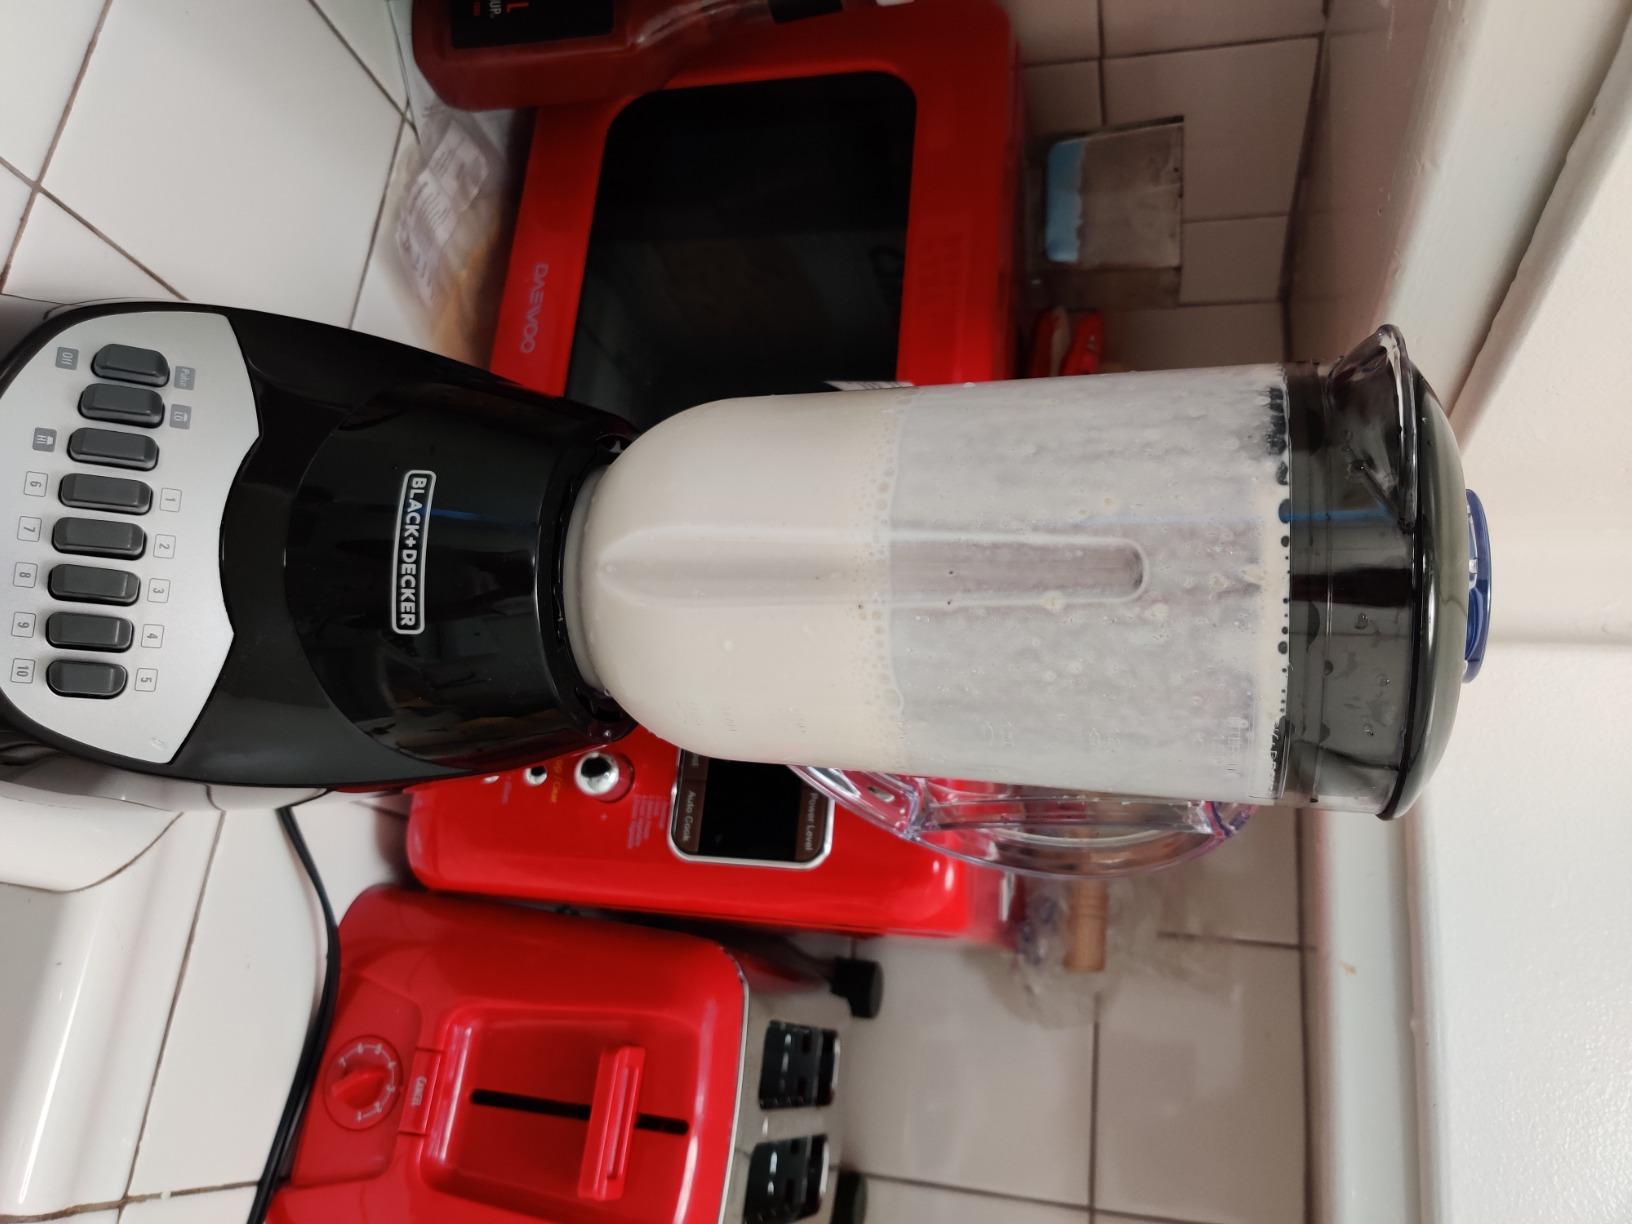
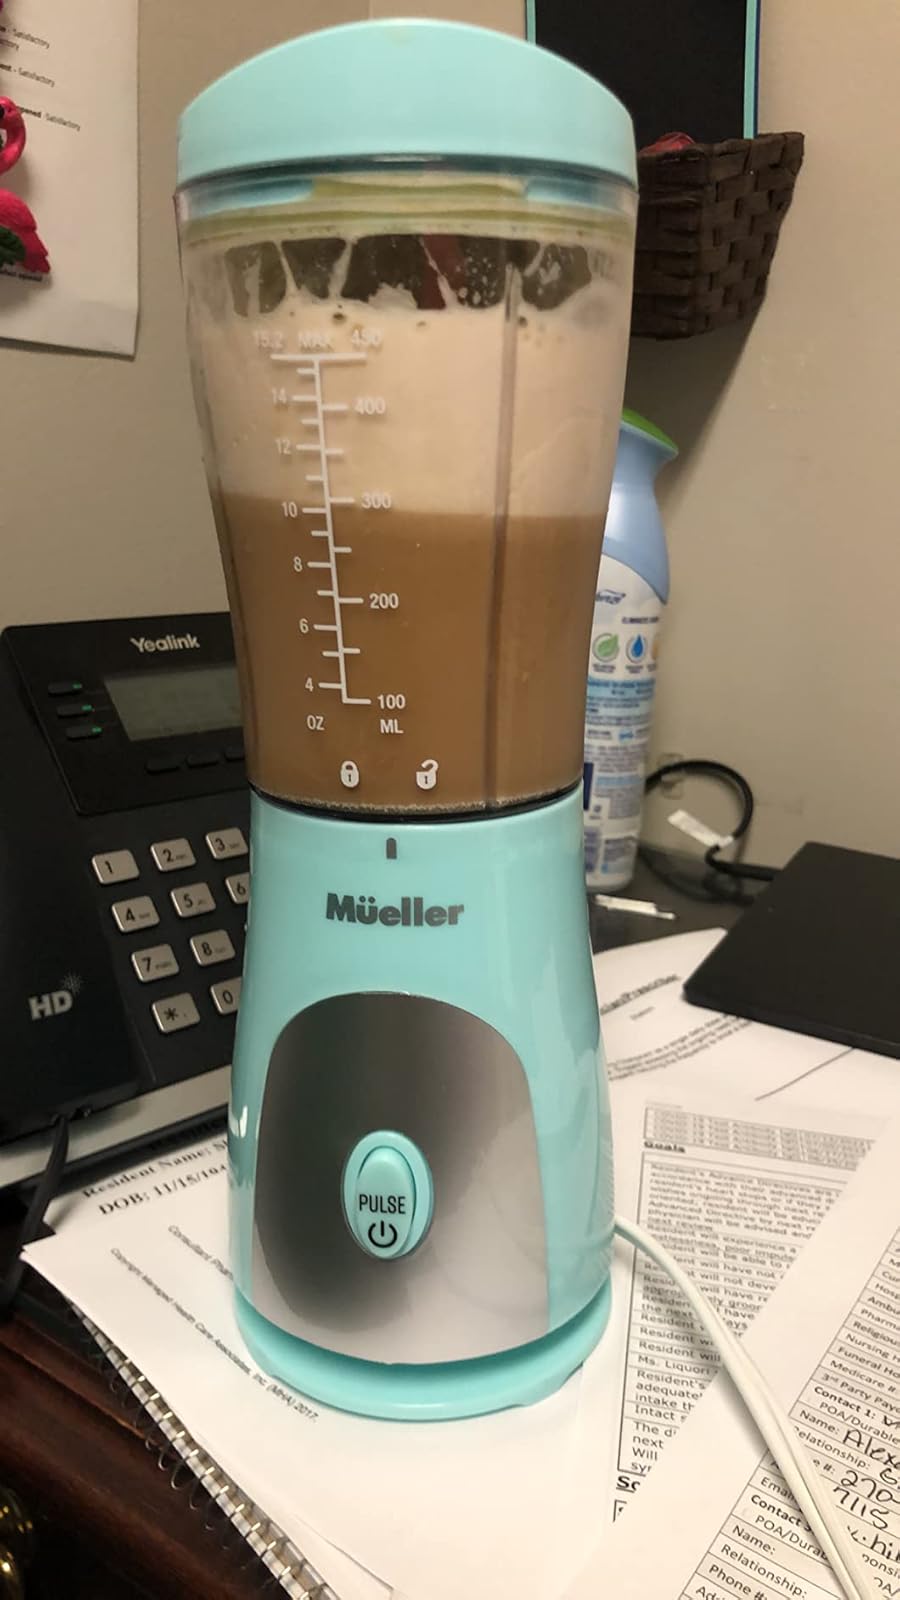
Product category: items_blender
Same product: no